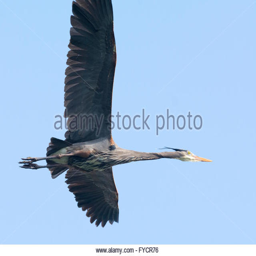
close up in flight with its long neck fully extended